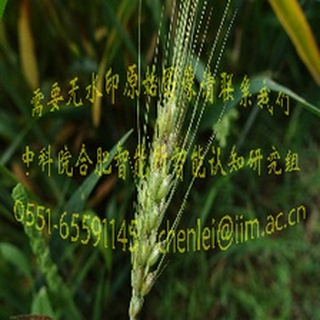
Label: wheat_fusarium_head_blight